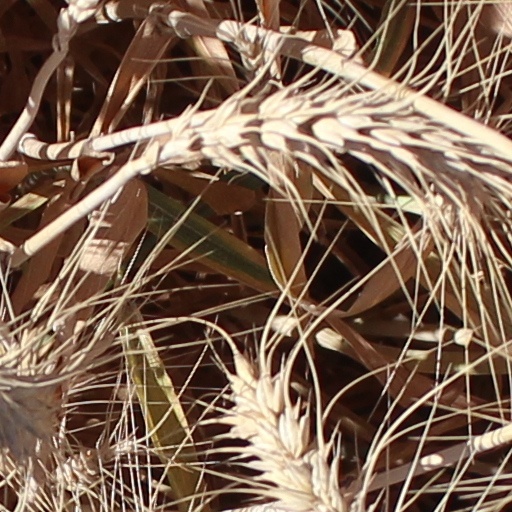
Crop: wheat